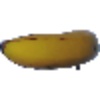
Label: Banana 1